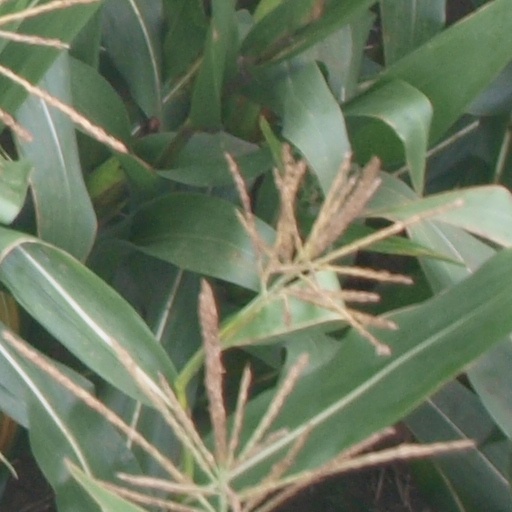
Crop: maize; corn